Malcolm Woldenberg

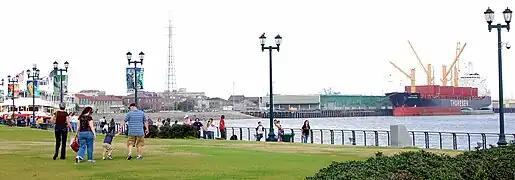
View of the Mississippi River from Woldenberg Park

Woldenberg was born in Montreal, Canada, the son of Jewish immigrants from Europe. His family moved to the US when he was a child.